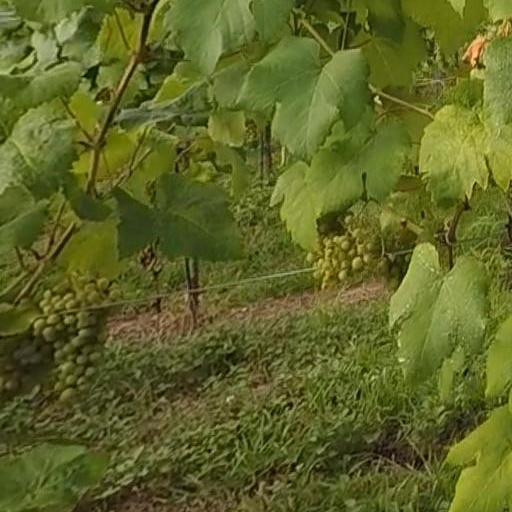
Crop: grape